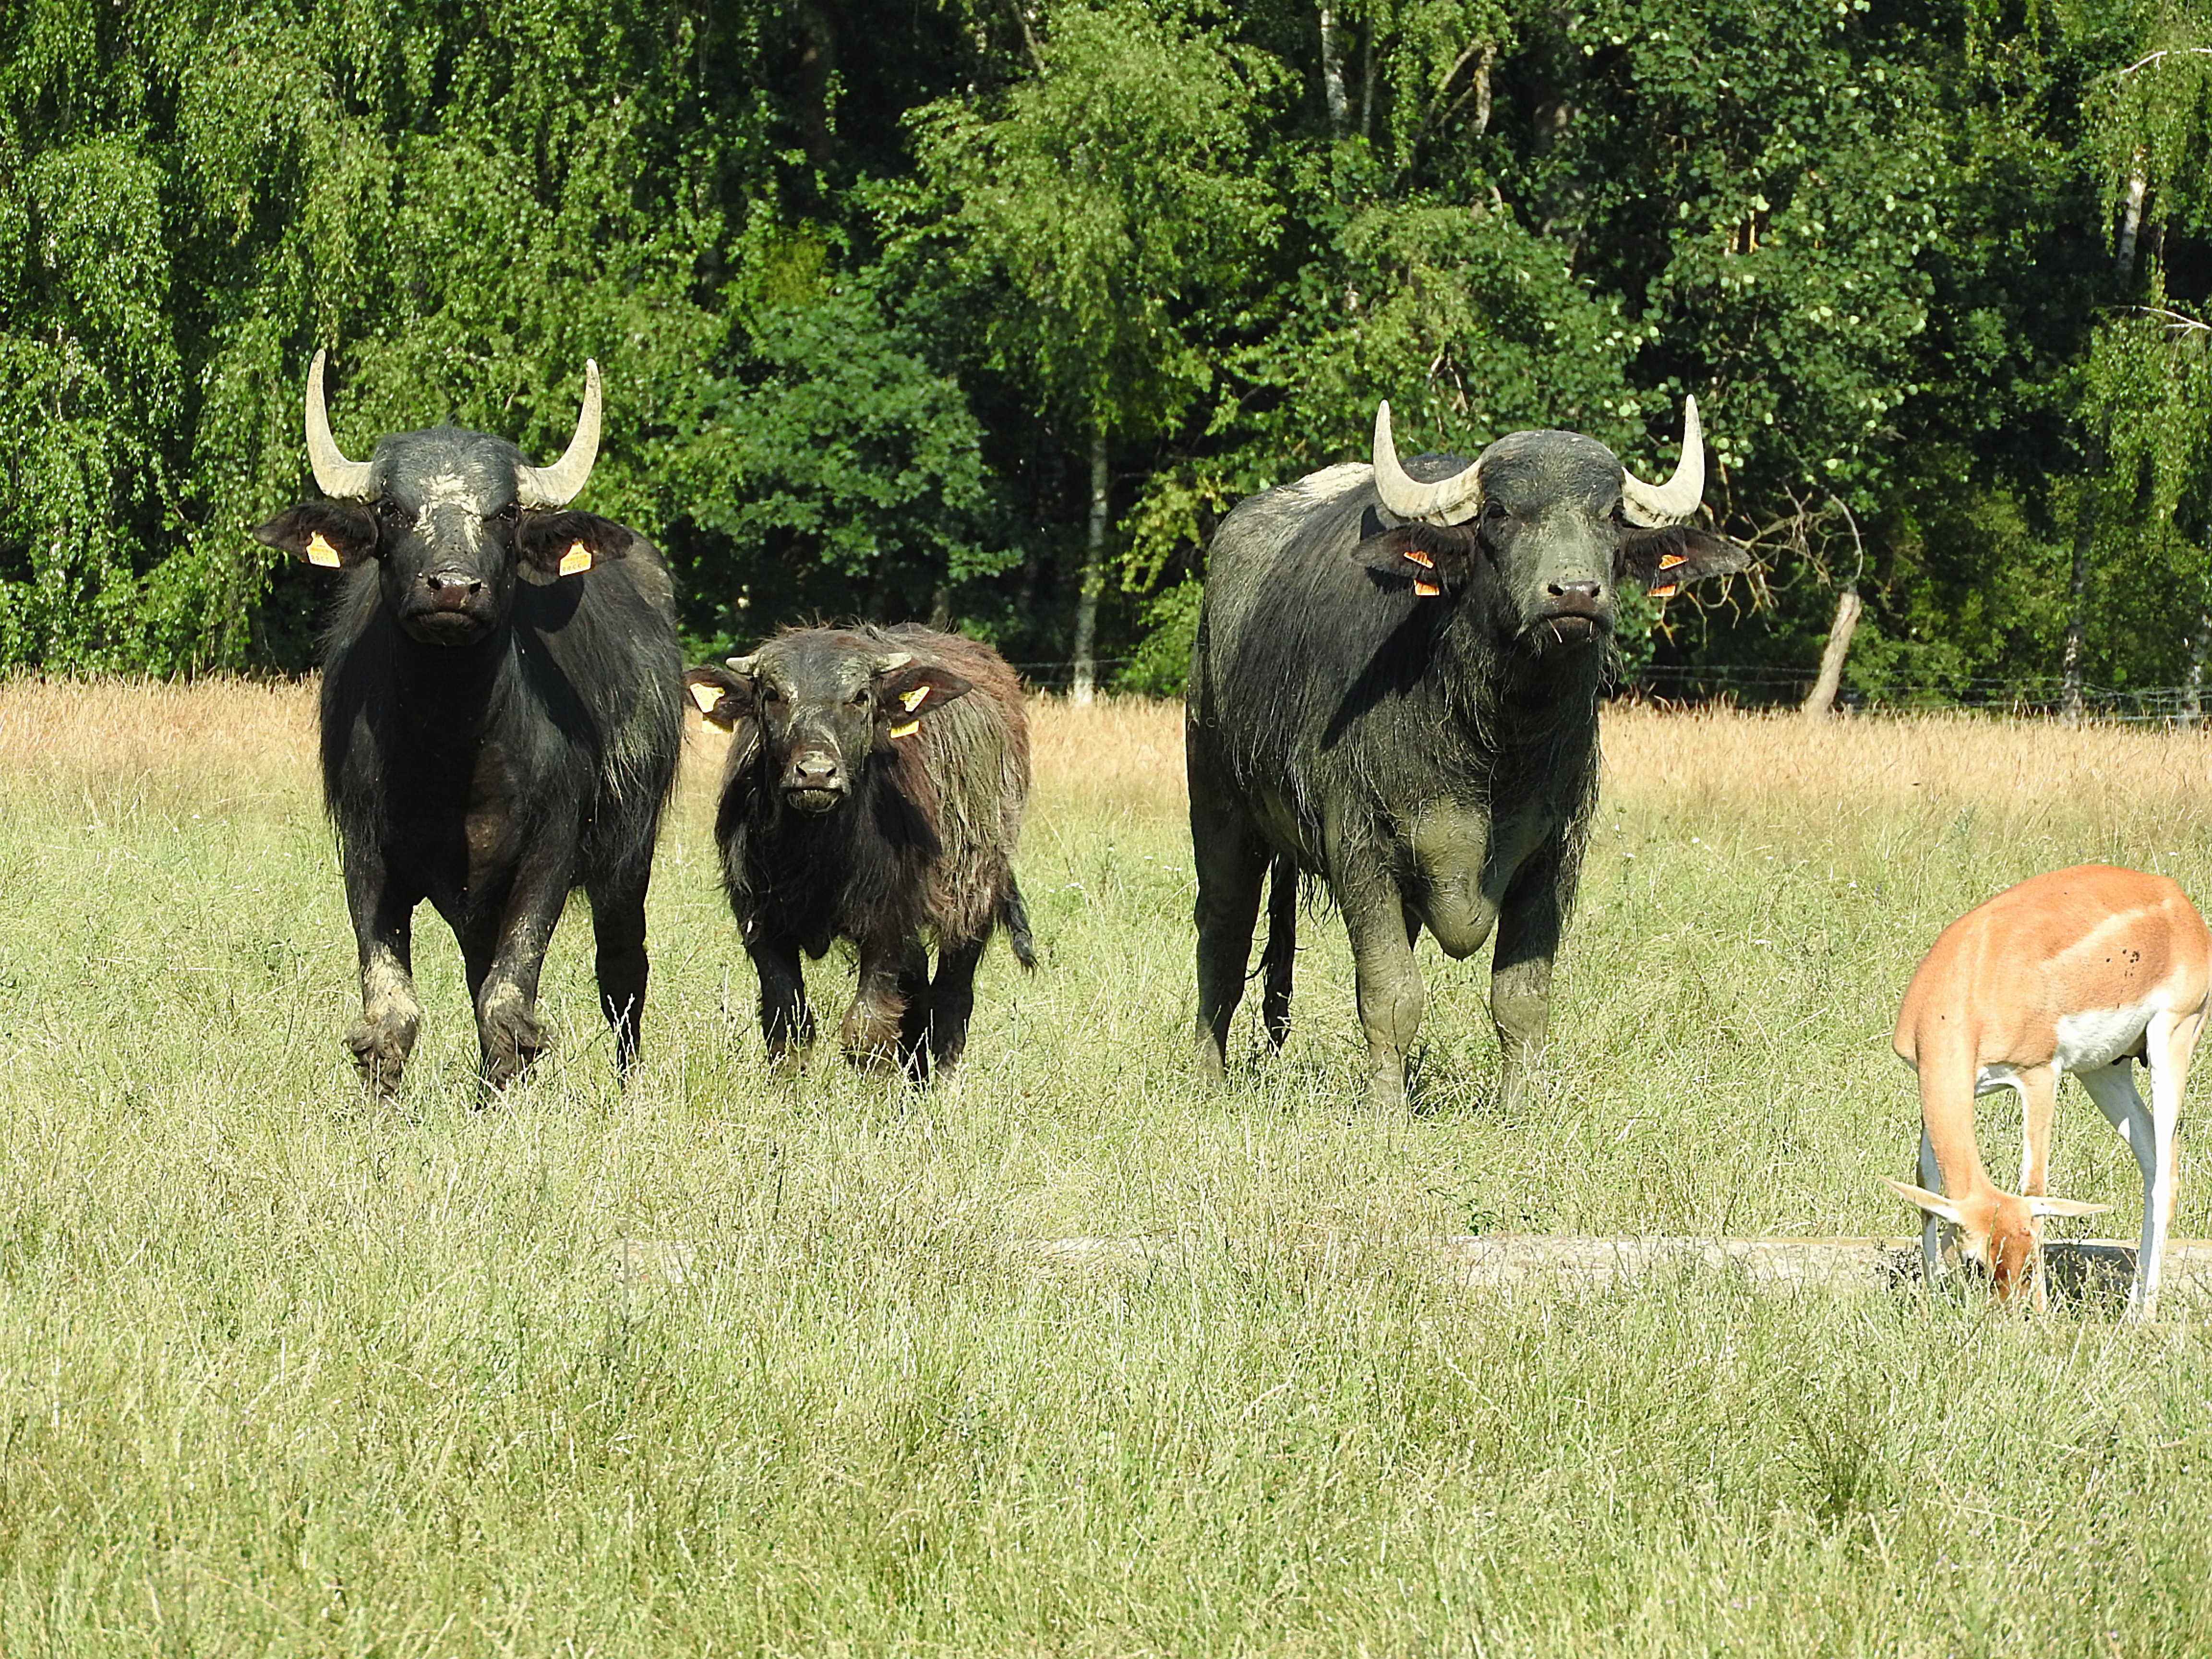
grass, field, meadow, wildlife, herd, pasture, grazing, mammal, fauna, bull, grassland, habitat, buffalo, rural area, wild animals, water buffalo, african buffalo, cattle like mammal